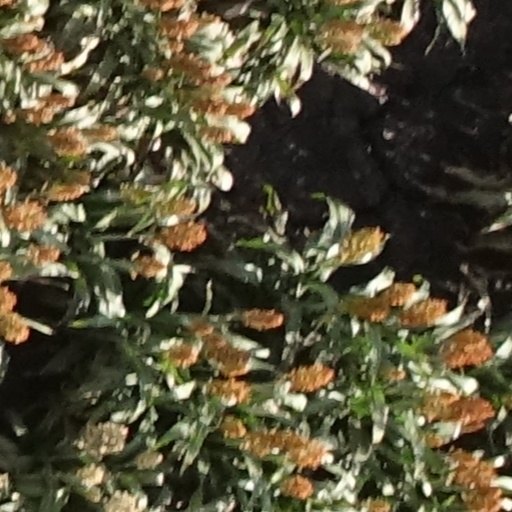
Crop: sorghum